Chrysotriklinos

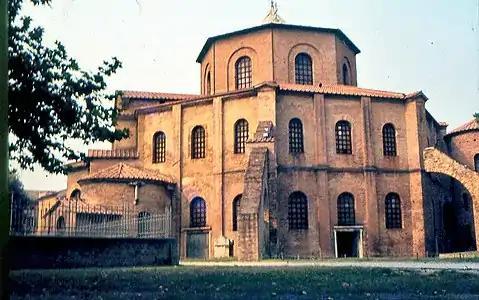
The Basilica of San Vitale in Ravenna. Its layout was similar to that of the Chrysotriklinos.

The hall is usually attributed to Emperor Justin II (r. 565–578), with his successor, Tiberius II (r. 578–582) finishing it and carrying out its decoration. However, Byzantine sources present conflicting accounts: the "Suda" encyclopedia attributes the building to Justin I (r. 518–527), and the "Patria of Constantinople" to the Emperor Marcian (r. 450–457), although the latter is usually rejected as unreliable. The historian Joannes Zonaras records that Justin II in fact reconstructed an earlier building, which has been suggested as the Heptaconch Hall of Justinian I (r. 527–565).